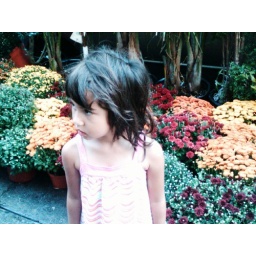
Eden on 6th Avenue near 28th Street, Manhattan's longstanding wholesale flower and plant center.